Japanese used vehicle exporting

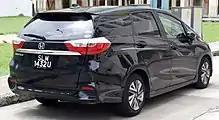
Japanese imported Honda Shuttle

New Zealand has stringent safety and emission standards. Besides biosecurity and customs clearances, a vehicle must be Entry Certified by a Transport Services Delivery Agent (TSDA) which includes checking that paper data and physical data meet safety, emissions, and fuel consumption standards.